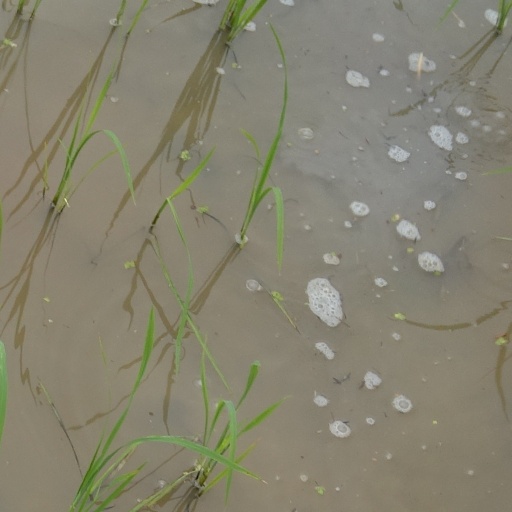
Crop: rice